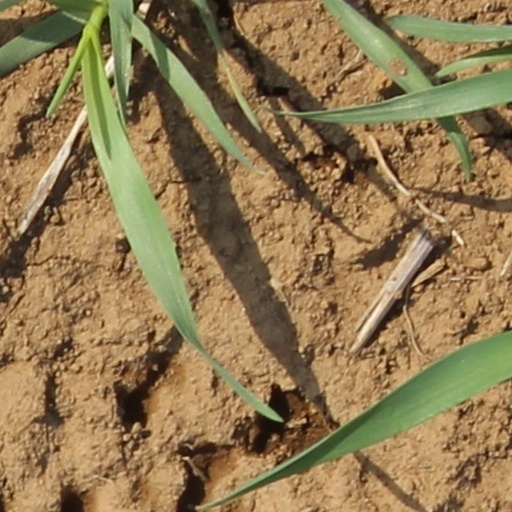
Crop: wheat